Izu-Nagaoka Station

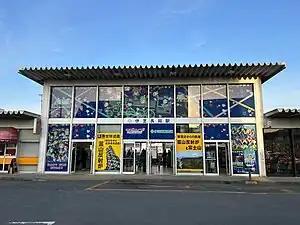
Izu-Nagaoka Station in March 2023

Izu-Nagaoka Station is served by the Sunzu Line, and is located 11.4 kilometers from the starting point of the line at Mishima Station.